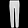
Label: Trouser